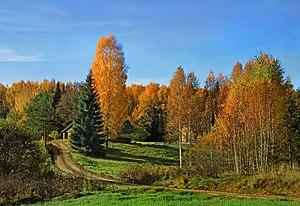
Le parc national de Karula est un parc national du sud de l'Estonie qui fut créé en 1979 en tant qu'aire protégée puis devint parc national en 1993. Le parc national de Karula est inclus dans le réseau européen Natura 2000.